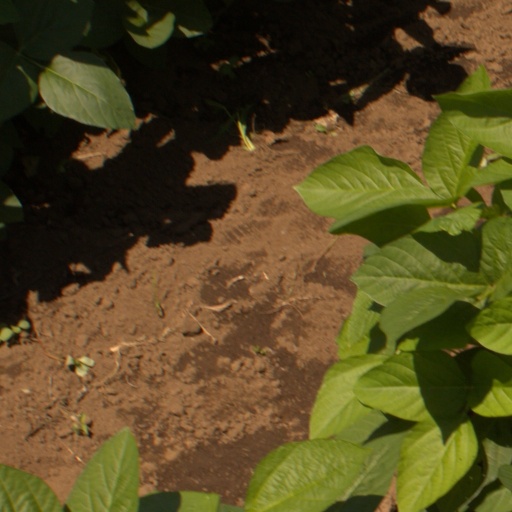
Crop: soybean